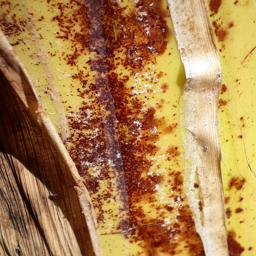
Label: PSEUDOSTEM WEEVIL